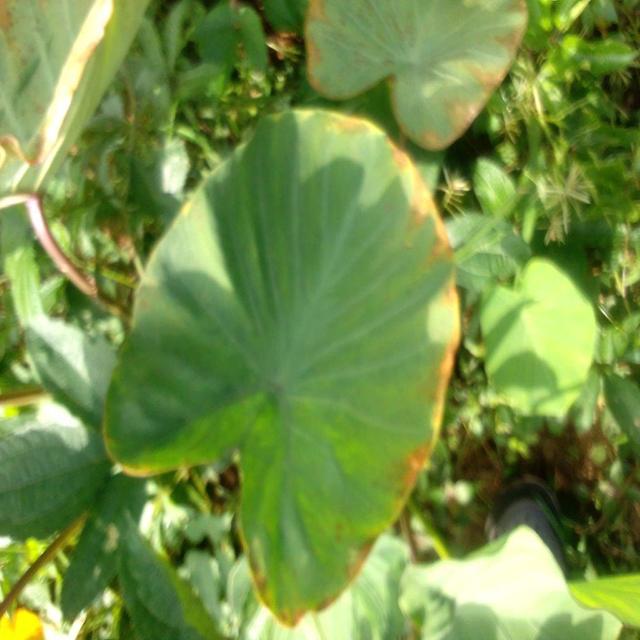
Label: Mid_Blight